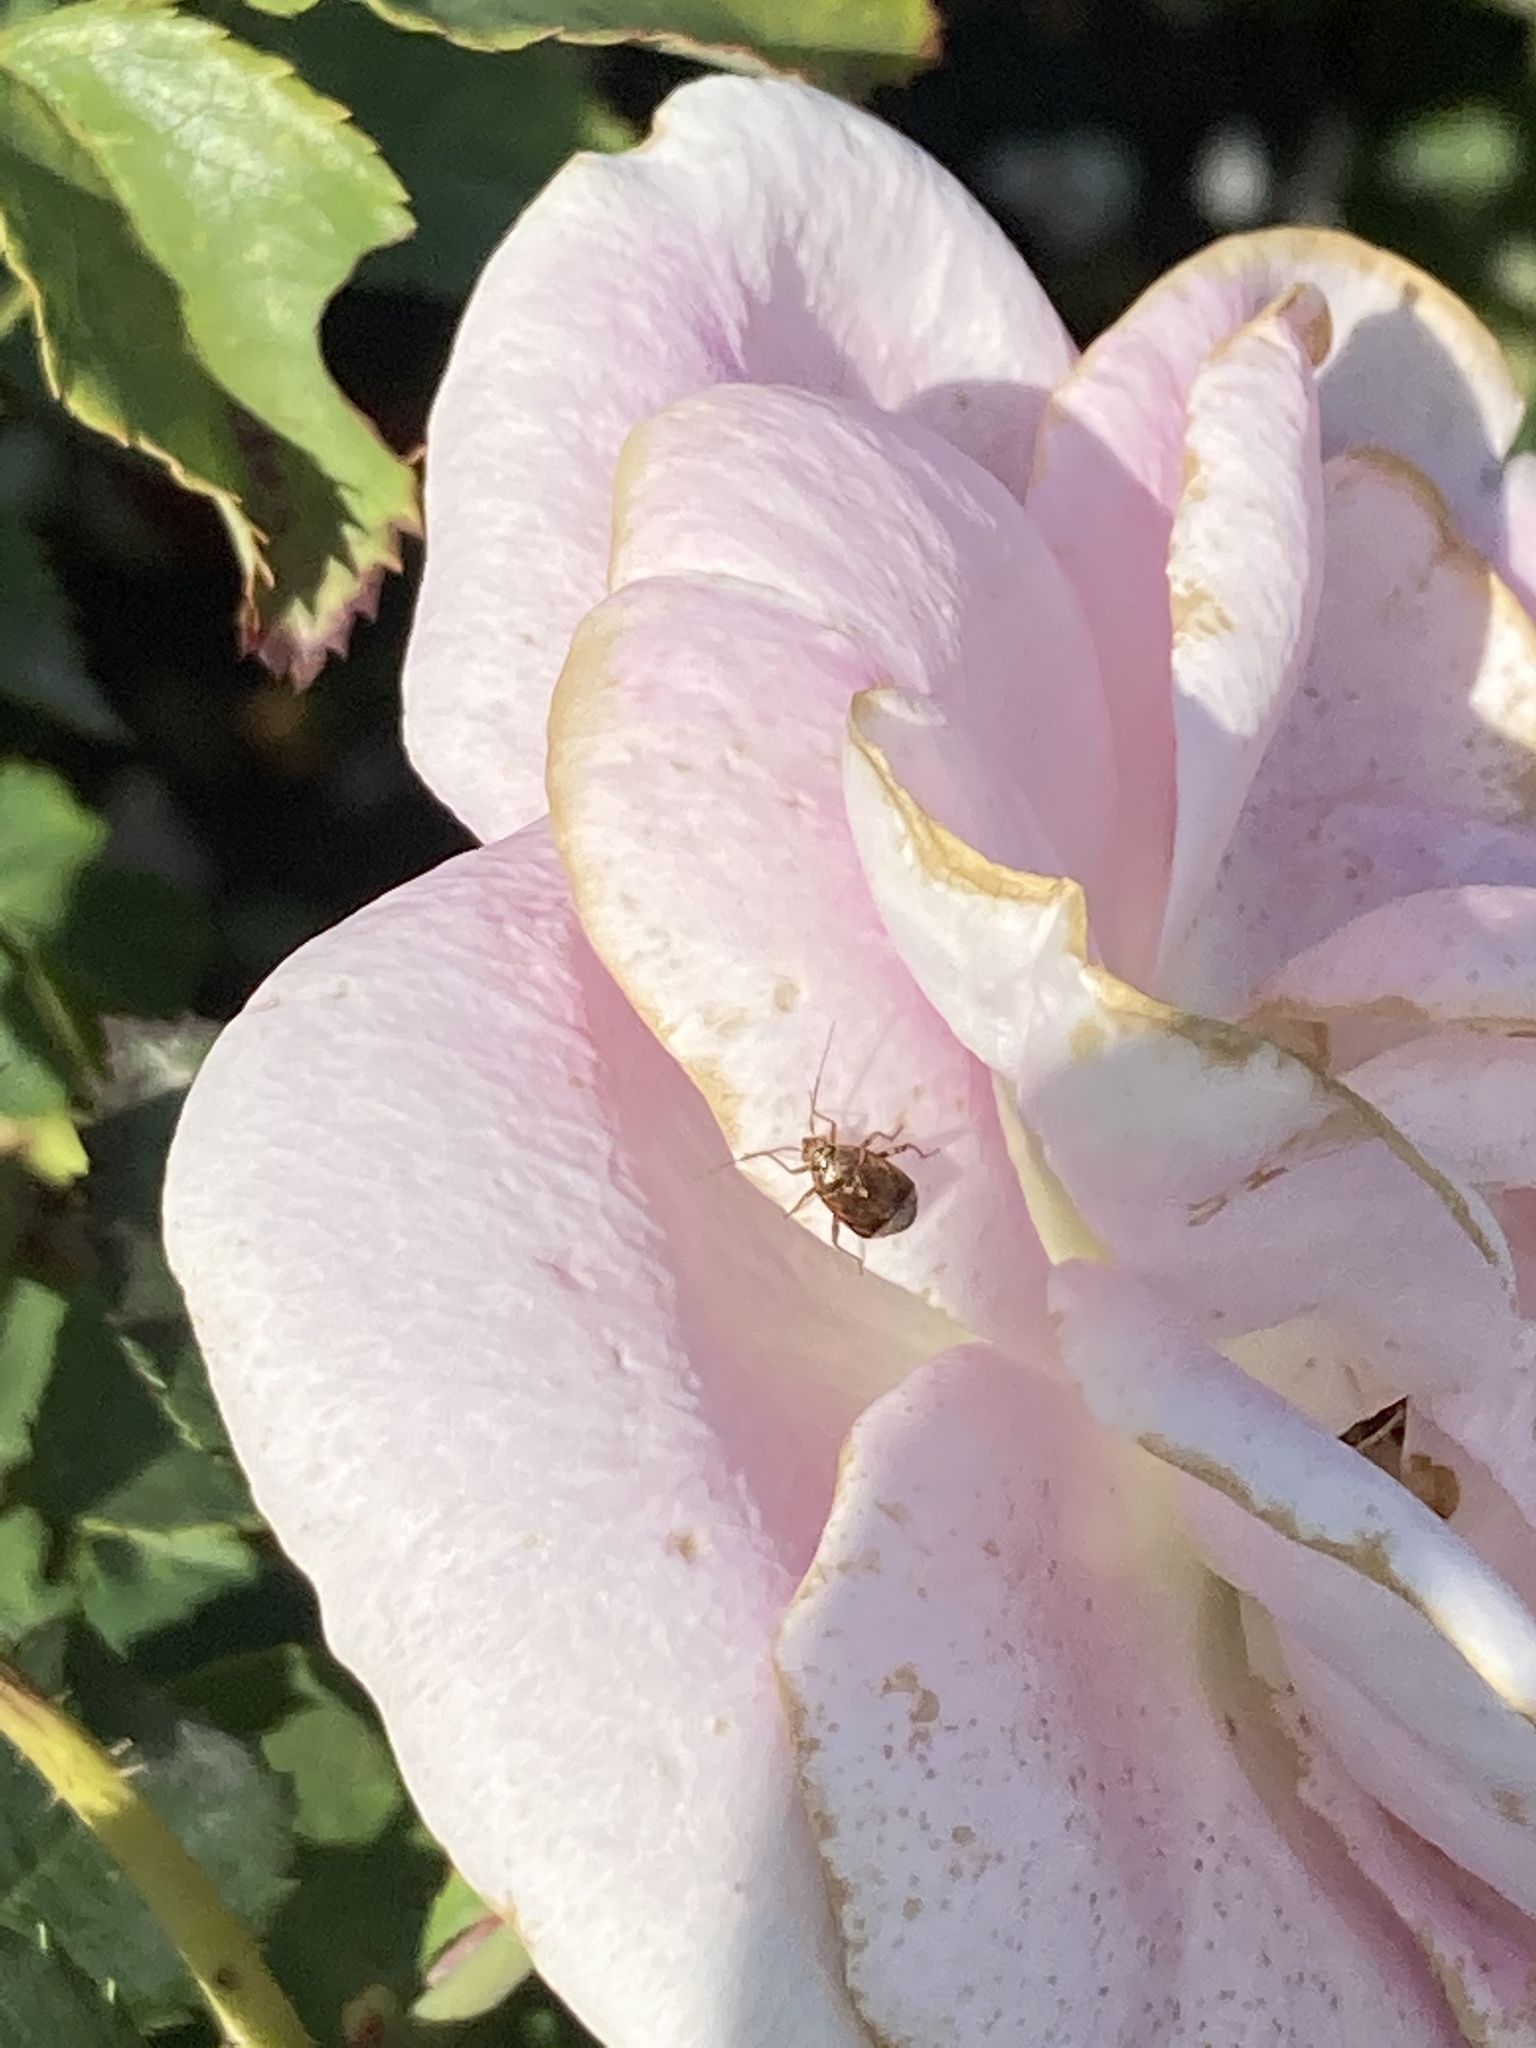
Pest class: lygus_bug